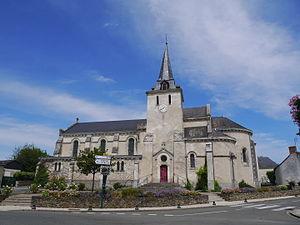
L'église Saint-Julien-le-Martyr.
Coudray est une commune française, située dans le département de la Mayenne en région Pays de la Loire, peuplée de 855 habitants.
La liste des églises de la Mayenne recense de manière exhaustive les églises, cathédrale et basiliques situées dans le département français de la Mayenne.